Dominique Strauss-Kahn

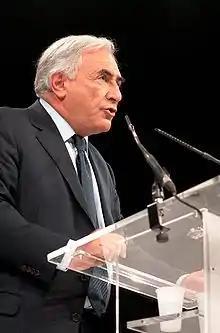
Speaking at a socialist rally in May 2007

After Jacques Chirac's success in the 2002 presidential election and the following Union for a Popular Movement (UMP)'s majority in Parliament, Strauss-Kahn was re-elected Member of Parliament on 16 June 2002, in the 8th circonscription of the Val-d'Oise. He first declined in taking part in the new leadership of the PS, then in the opposition, in the 2003 congress of the party. But he joined the party's leadership again at the end of 2004, and was given overall responsibility for drawing up the Socialist programme for the 2007 presidential election, along with Martine Aubry and Jack Lang. During the summer meeting of 2005, he announced that he would be a candidate for the primary elections of the Socialist Party for the presidential election.